Gabriel von Max

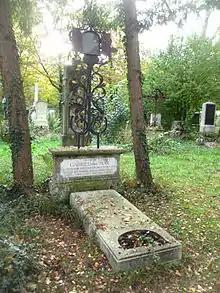
Gabriel Max's grave

In 1890, he divorced his first wife Emma and since then lived with his longtime lover Ernestine Harlander (1863-1938), with whom he had been having an affair since 1885/86. He married her in Munich in 1893. The spacious artist's villa with studio at Holzbergstraße 10 in Ambach on Lake Starnberg, which the couple bought in 1893, is now a listed building. Max and his wife retreated here more and more often to lead a secluded life. After his elevation to the Bavarian personal nobility effective December 2, 1900, he was only rarely in Munich, where he still maintained his collection in the studio building on Paul-Heyse-Strasse. He also became 1894 for a short time a Fellow of The Theosophical Society. He died in Munich in 1915 and is buried in the Old Southern Cemetery in Munich.